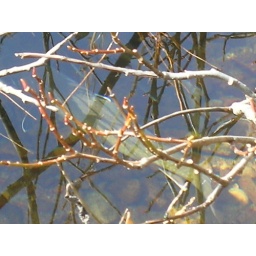
fish in the fresh river